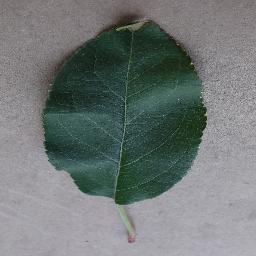
Label: Apple___healthy